Old Camden Post Office

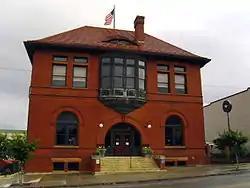
The building in May 2014

The Old Camden Post Office is a former post office building at 133 Washington Street SW in Camden, Arkansas. The two story Romanesque Revival structure was built in 1895, and is one of the city's finest brick buildings. It was described, shortly after its construction, as the "finest building between Little Rock and Texarkana". It originally housed the post office on the ground floor and the Federal Land Office on the second floor.